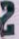
Number: 2